Cadillac Runabout and Tonneau

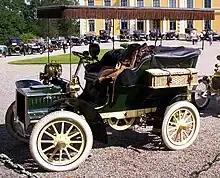
Model C touring car 1905rear-entrance tonneau, surrey top

The Model C was a short-wheelbase car intended to replace the old Models A and B for the summer of 1905. It shared much of the Model B chassis components, but used the hood and radiator of the Model F. The tonneau was detachable, unlike the Model F.